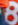
Number: 8